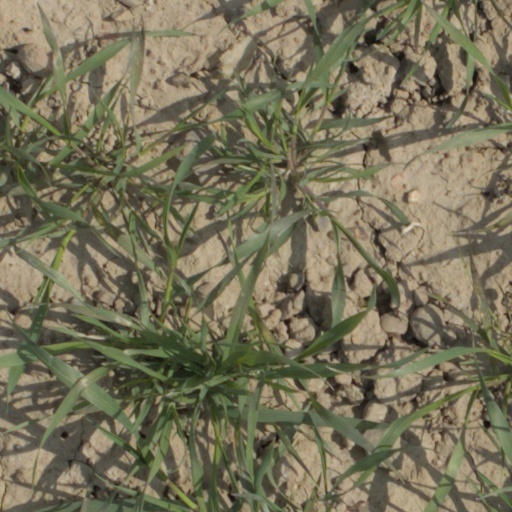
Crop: wheat